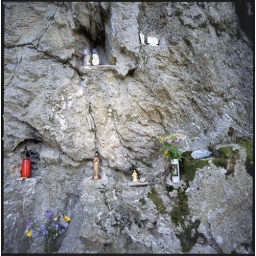
Religious artifacts in a rock wall